Oron Shagrir

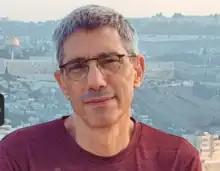

Oron Shagrir is Schulman Chair of Philosophy and professor of Philosophy and of Cognitive and Brain Sciences at the Hebrew University of Jerusalem.